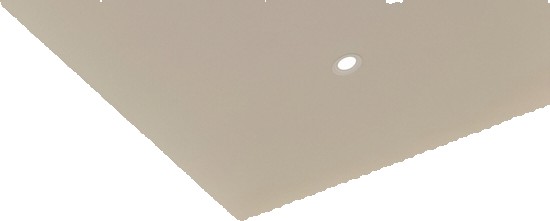
Surface category: ceiling